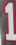
Number: 1